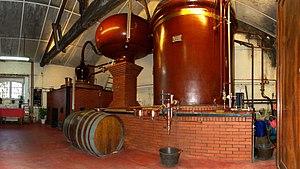
Poitou-Charentes est une ancienne région administrative de la France métropolitaine. Elle regroupait quatre départements : Charente, Charente-Maritime, Deux-Sèvres et Vienne, issus des anciennes provinces d'Angoumois, d'Aunis, d'une partie du Poitou et de Saintonge. Elle avait pour chef-lieu Poitiers, plus grande ville et unité urbaine de la région. Ses autres villes importantes étaient La Rochelle, Niort, Angoulême, Châtellerault, Saintes, Rochefort et Royan
Le logis du Maine-Giraud est situé sur la commune de Champagne-de-Blanzac, rebaptisée Champagne-Vigny, en Charente.
Le vignoble charentais ou vignoble des Charentes est une région viticole française localisée sur les deux départements de la Charente et de la Charente-Maritime. Parfois rattachée au vignoble du Sud-Ouest, elle est principalement connue pour son eau-de-vie, le cognac, mais produit également des vins, dont plusieurs sont classés en indication géographique protégée, la conjonction des deux produisant également une mistelle, le pineau des Charentes.